KT Eridani

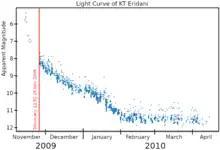
The light curve of KT Eridani from AAVSO data and Raj "et al." The red line indicated the date of discovery.

KT Eridani (Nova Eridani 2009) was a bright nova in the constellation Eridanus that produced an outburst in 2009. It was the first classical nova ever detected in that constellation. The nova was discovered at 12:52 UT on 25 November 2009 by K. Itagaki at Yamagata, Japan with a 21 cm patrol telescope. At the time of its discovery, it was a magnitude 8.1 object.